Judeo-Persian

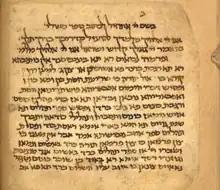
11 or 12th century Judeo-Persian introduction to a commentary on the Book of Proverbs.

Shimon Hakham, a Bukharan rabbi who later emigrated to Jerusalem, edited and published at least 29 works in Judeo-Persian, including a complete edition of Shahin’s Torah commentary. He included alongside this edition his own prose commentary on the Book of Exodus.